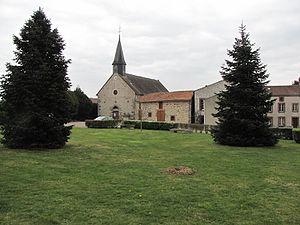
L'église de Blanzac
Blanzac est une commune française située dans le département de la Haute-Vienne en région Nouvelle-Aquitaine.